James Pierpont (minister)

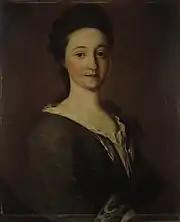
Mary Hooker Pierpont, the third wife of Rev. James Pierpont

Pierpont was married three times and lived in New Haven at what was known as the Pierpont Mansion. His first marriage was on October 27, 1691, to Abigail Davenport (1672–1691), the daughter of John Davenport and Abigail (née Pierson) Davenport. Abigail died on February 3, 1692, from a cold she caught shortly after their marriage. His second wife was Sarah Haynes (1673–1696), whom he married on May 30, 1694. Sarah was the daughter of Rev. Joseph Haynes and Sarah (née Lord) Haynes, and the granddaughter of Governor John Haynes. She died on October 27, 1696, after giving birth to their only child: